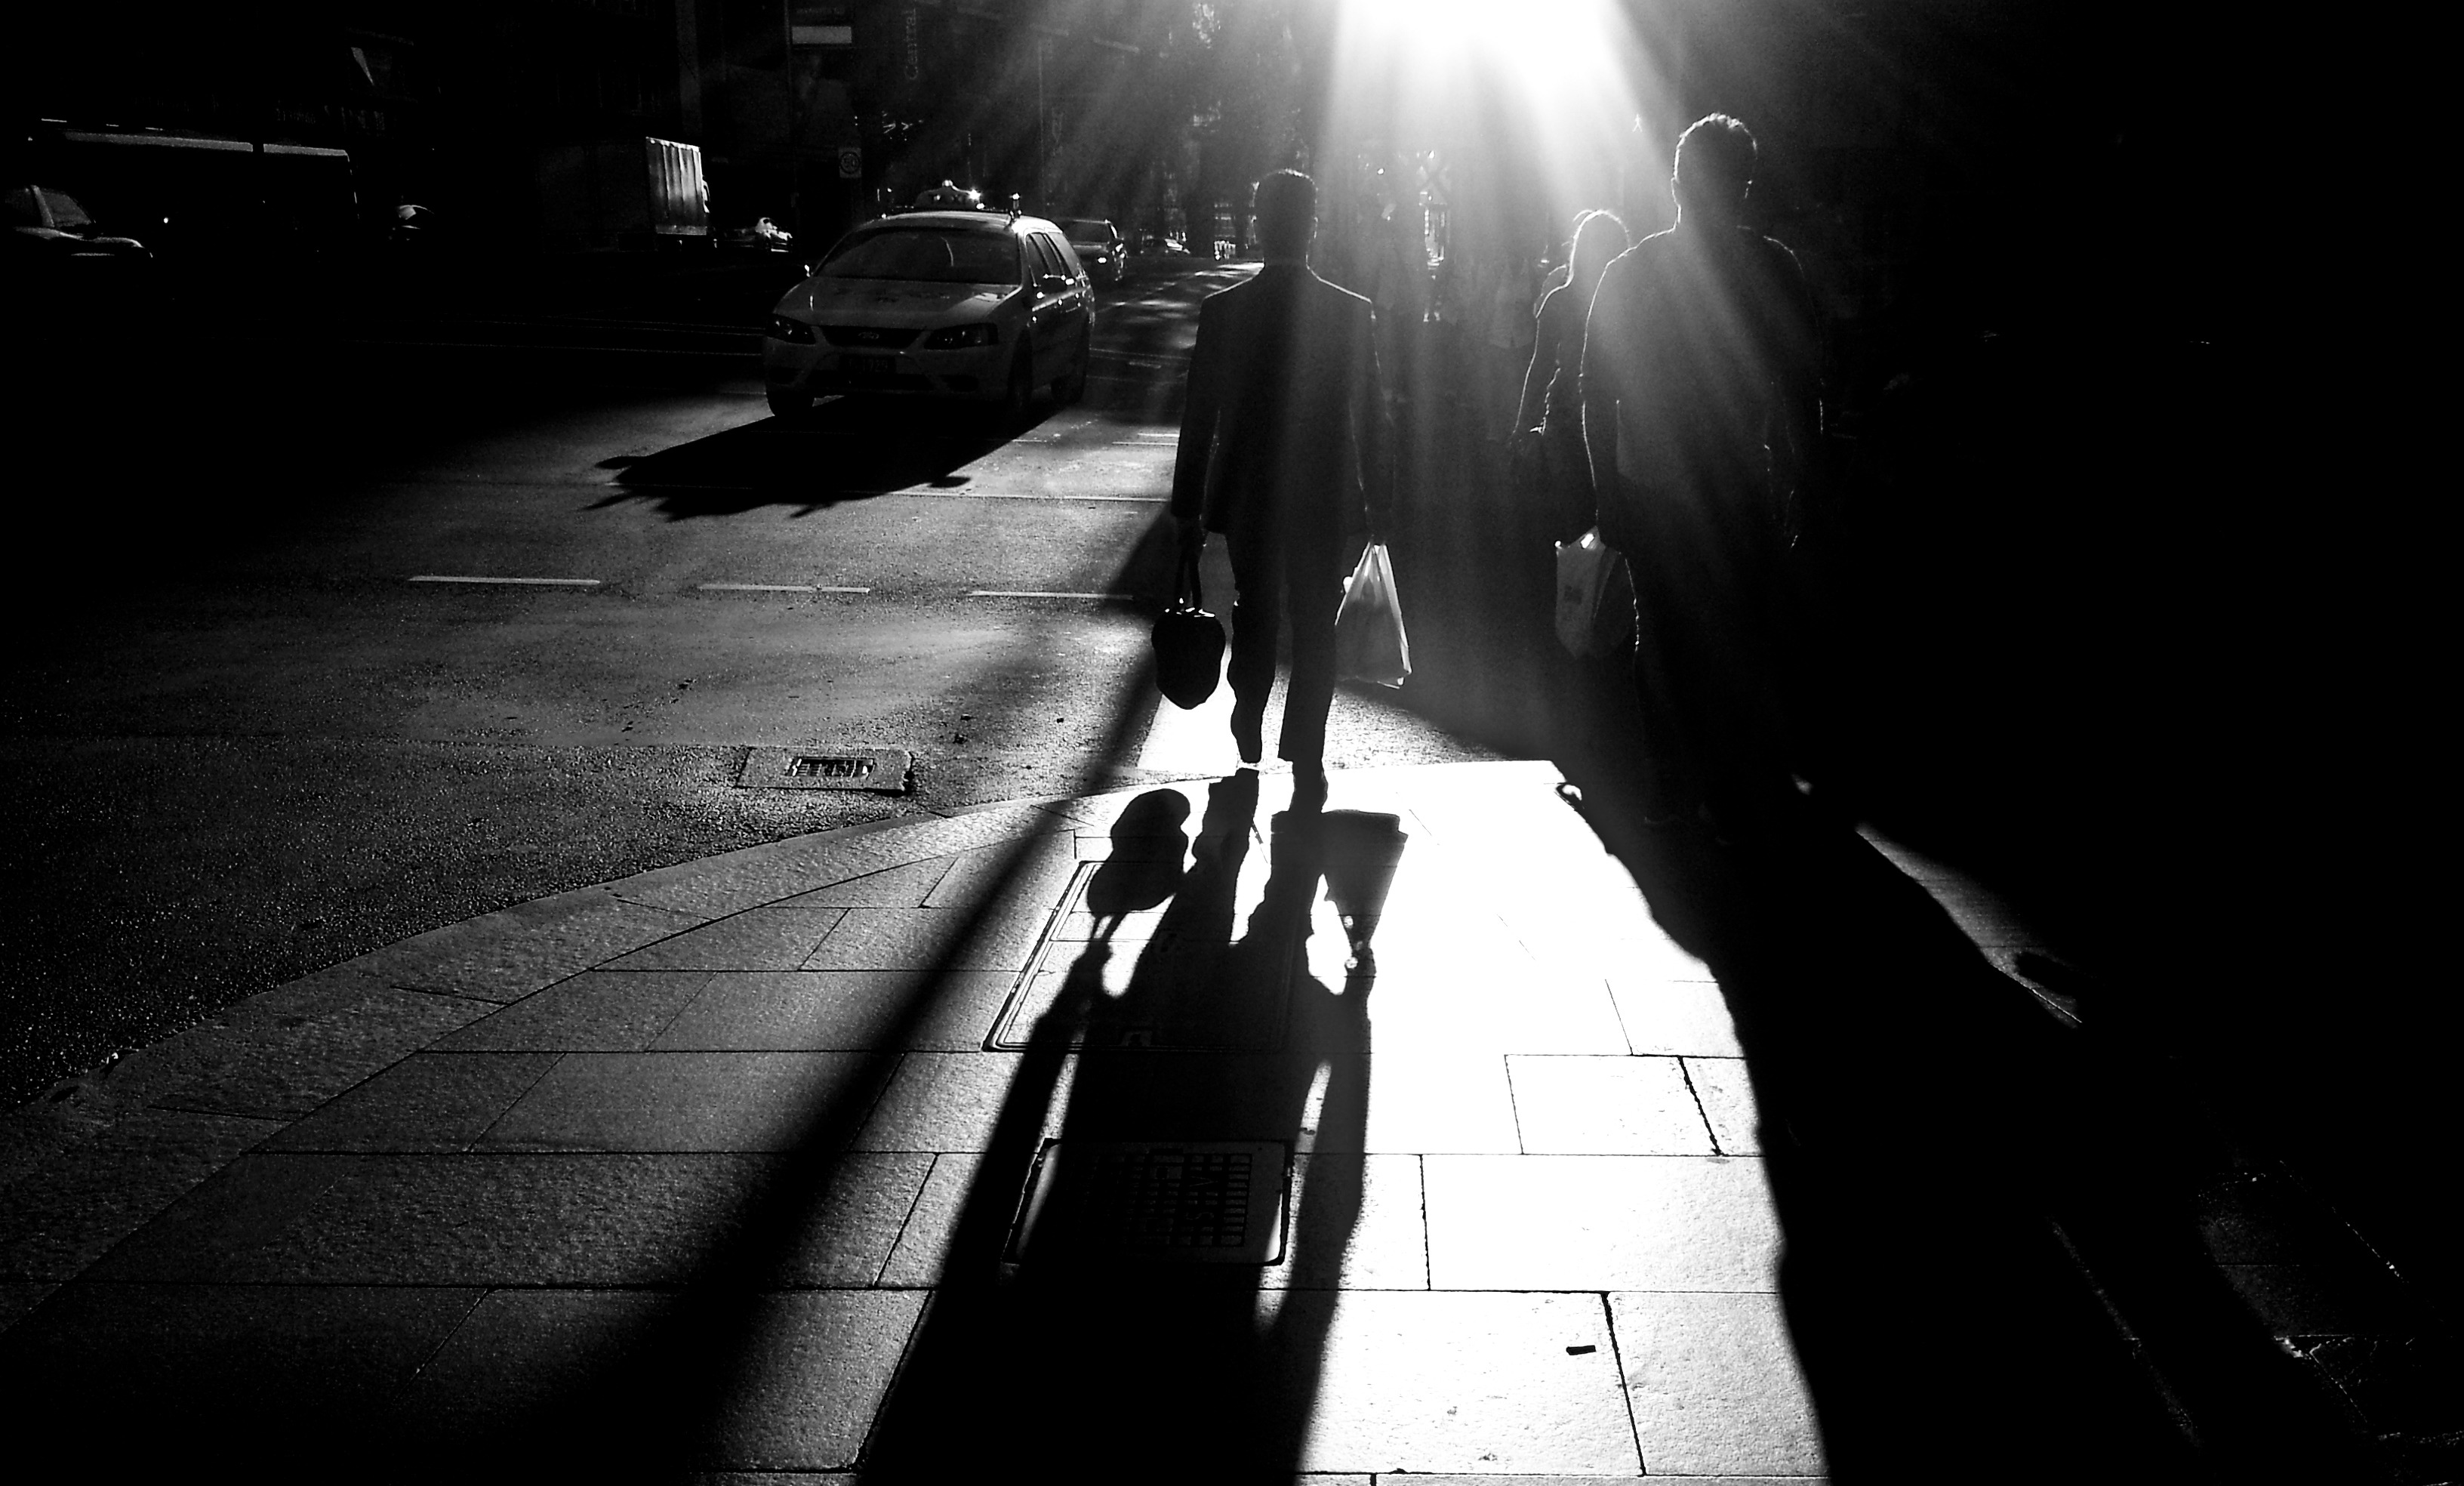
silhouette, walking, light, black and white, group, people, white, street, night, photography, sunlight, dark, walk, evening, shadow, darkness, black, monochrome, shadows, shape, monochrome photography, film noir